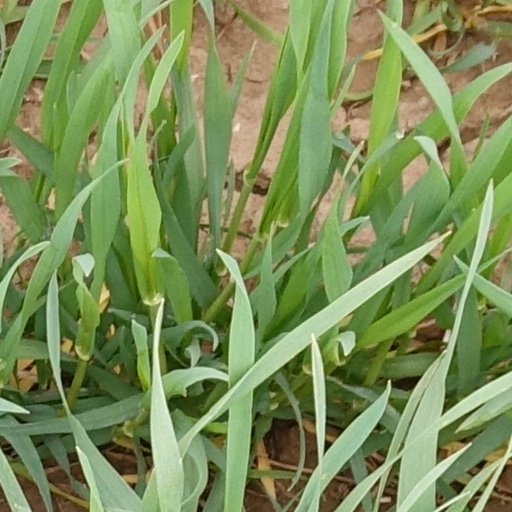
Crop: wheat